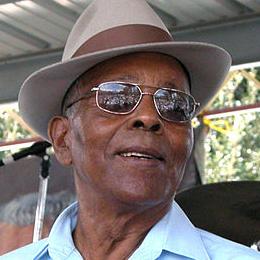
Age: 86